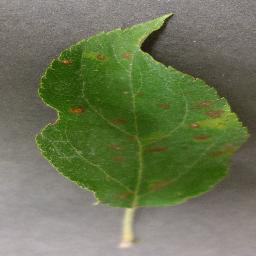
Label: Apple___Cedar_apple_rust